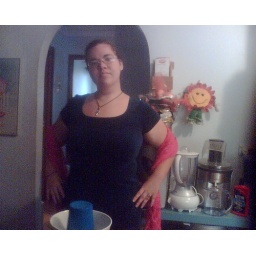
Me, in a blue tight dress